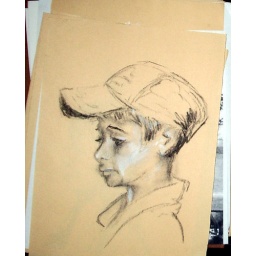
sketch boy in hat